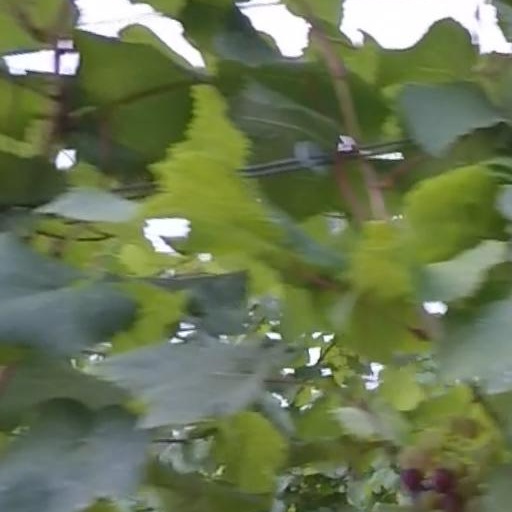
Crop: grape